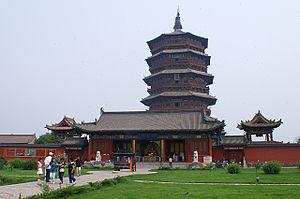
La pagode Sakyamuni du temple Fogong, également appelée plus simplement pagode de Yingxian, est une pagode en bois construite en 1056 sous la dynastie Liao. Elle est située dans le xian de Ying, ville-préfecture de Shuozhou, dans la province du Shanxi, en République populaire de Chine. La pagode a été construite par l'empereur Liao Daozong sur le site de la résidence familiale de sa grand-mère. La pagode, qui a survécu à plusieurs tremblements de terre importants au cours des siècles, a atteint une renommée en Chine telle qu'elle a reçu le nom générique de Muta.